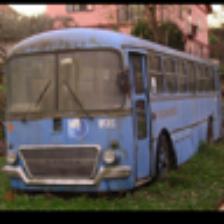
Label: NonHuman